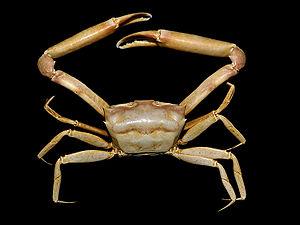
Les Goneplacoidea sont une super-famille de crabes. Elle comporte 13 familles dont deux fossiles.